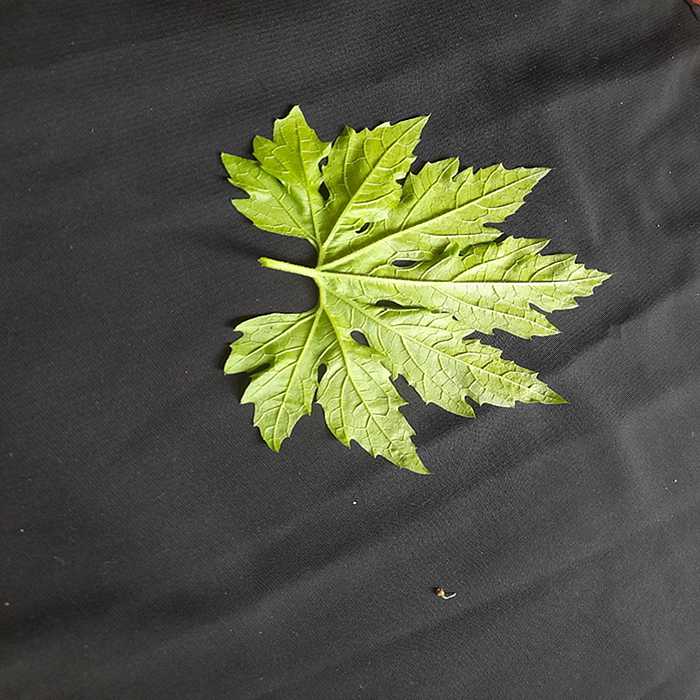
Plant: Bitter Gourd
Label: Fresh leaf